Oishinbo

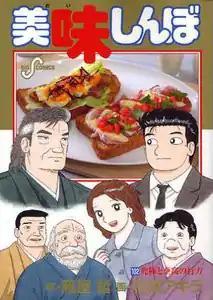
102nd "tankōbon" volume cover, featuring Shirō Yamaoka (top right), Yūzan Kaibara (top left), and Yūko Kurita (center bottom)

is a long-running Japanese cooking manga series written by Tetsu Kariya and drawn by . The manga's title is a portmanteau of the Japanese word for "delicious", , and the word for someone who loves to eat, . The series depicts the adventures of culinary journalist Shirō Yamaoka and his partner (and later wife), Yūko Kurita. It was published by Shogakukan between 1983 and 2008 in "Big Comic Spirits", and resumed again on February 23, 2009, only to be put on an indefinite hiatus after the May 12, 2014, edition in the weekly Big Comic Spirits, following harsh criticism of "Oishinbo"s treatment of the Fukushima Daiichi disaster.